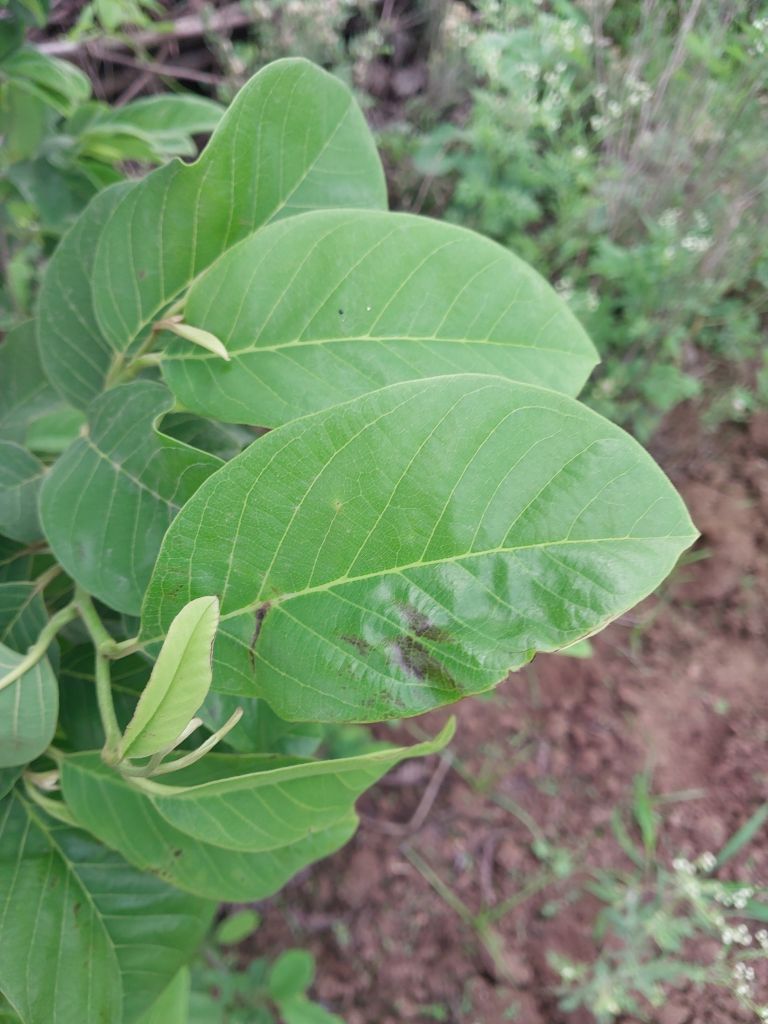
Disease label: Leaf spot on Leaves